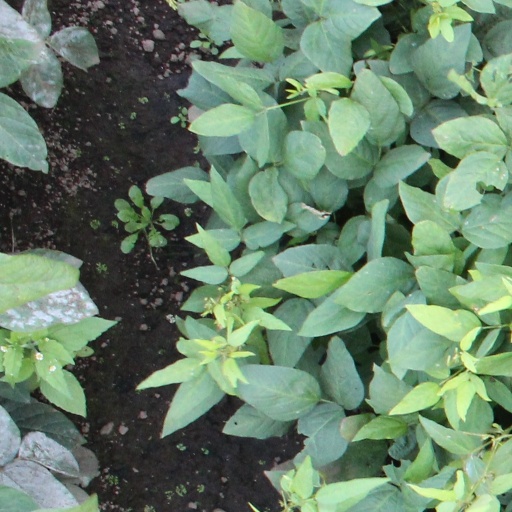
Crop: soybean